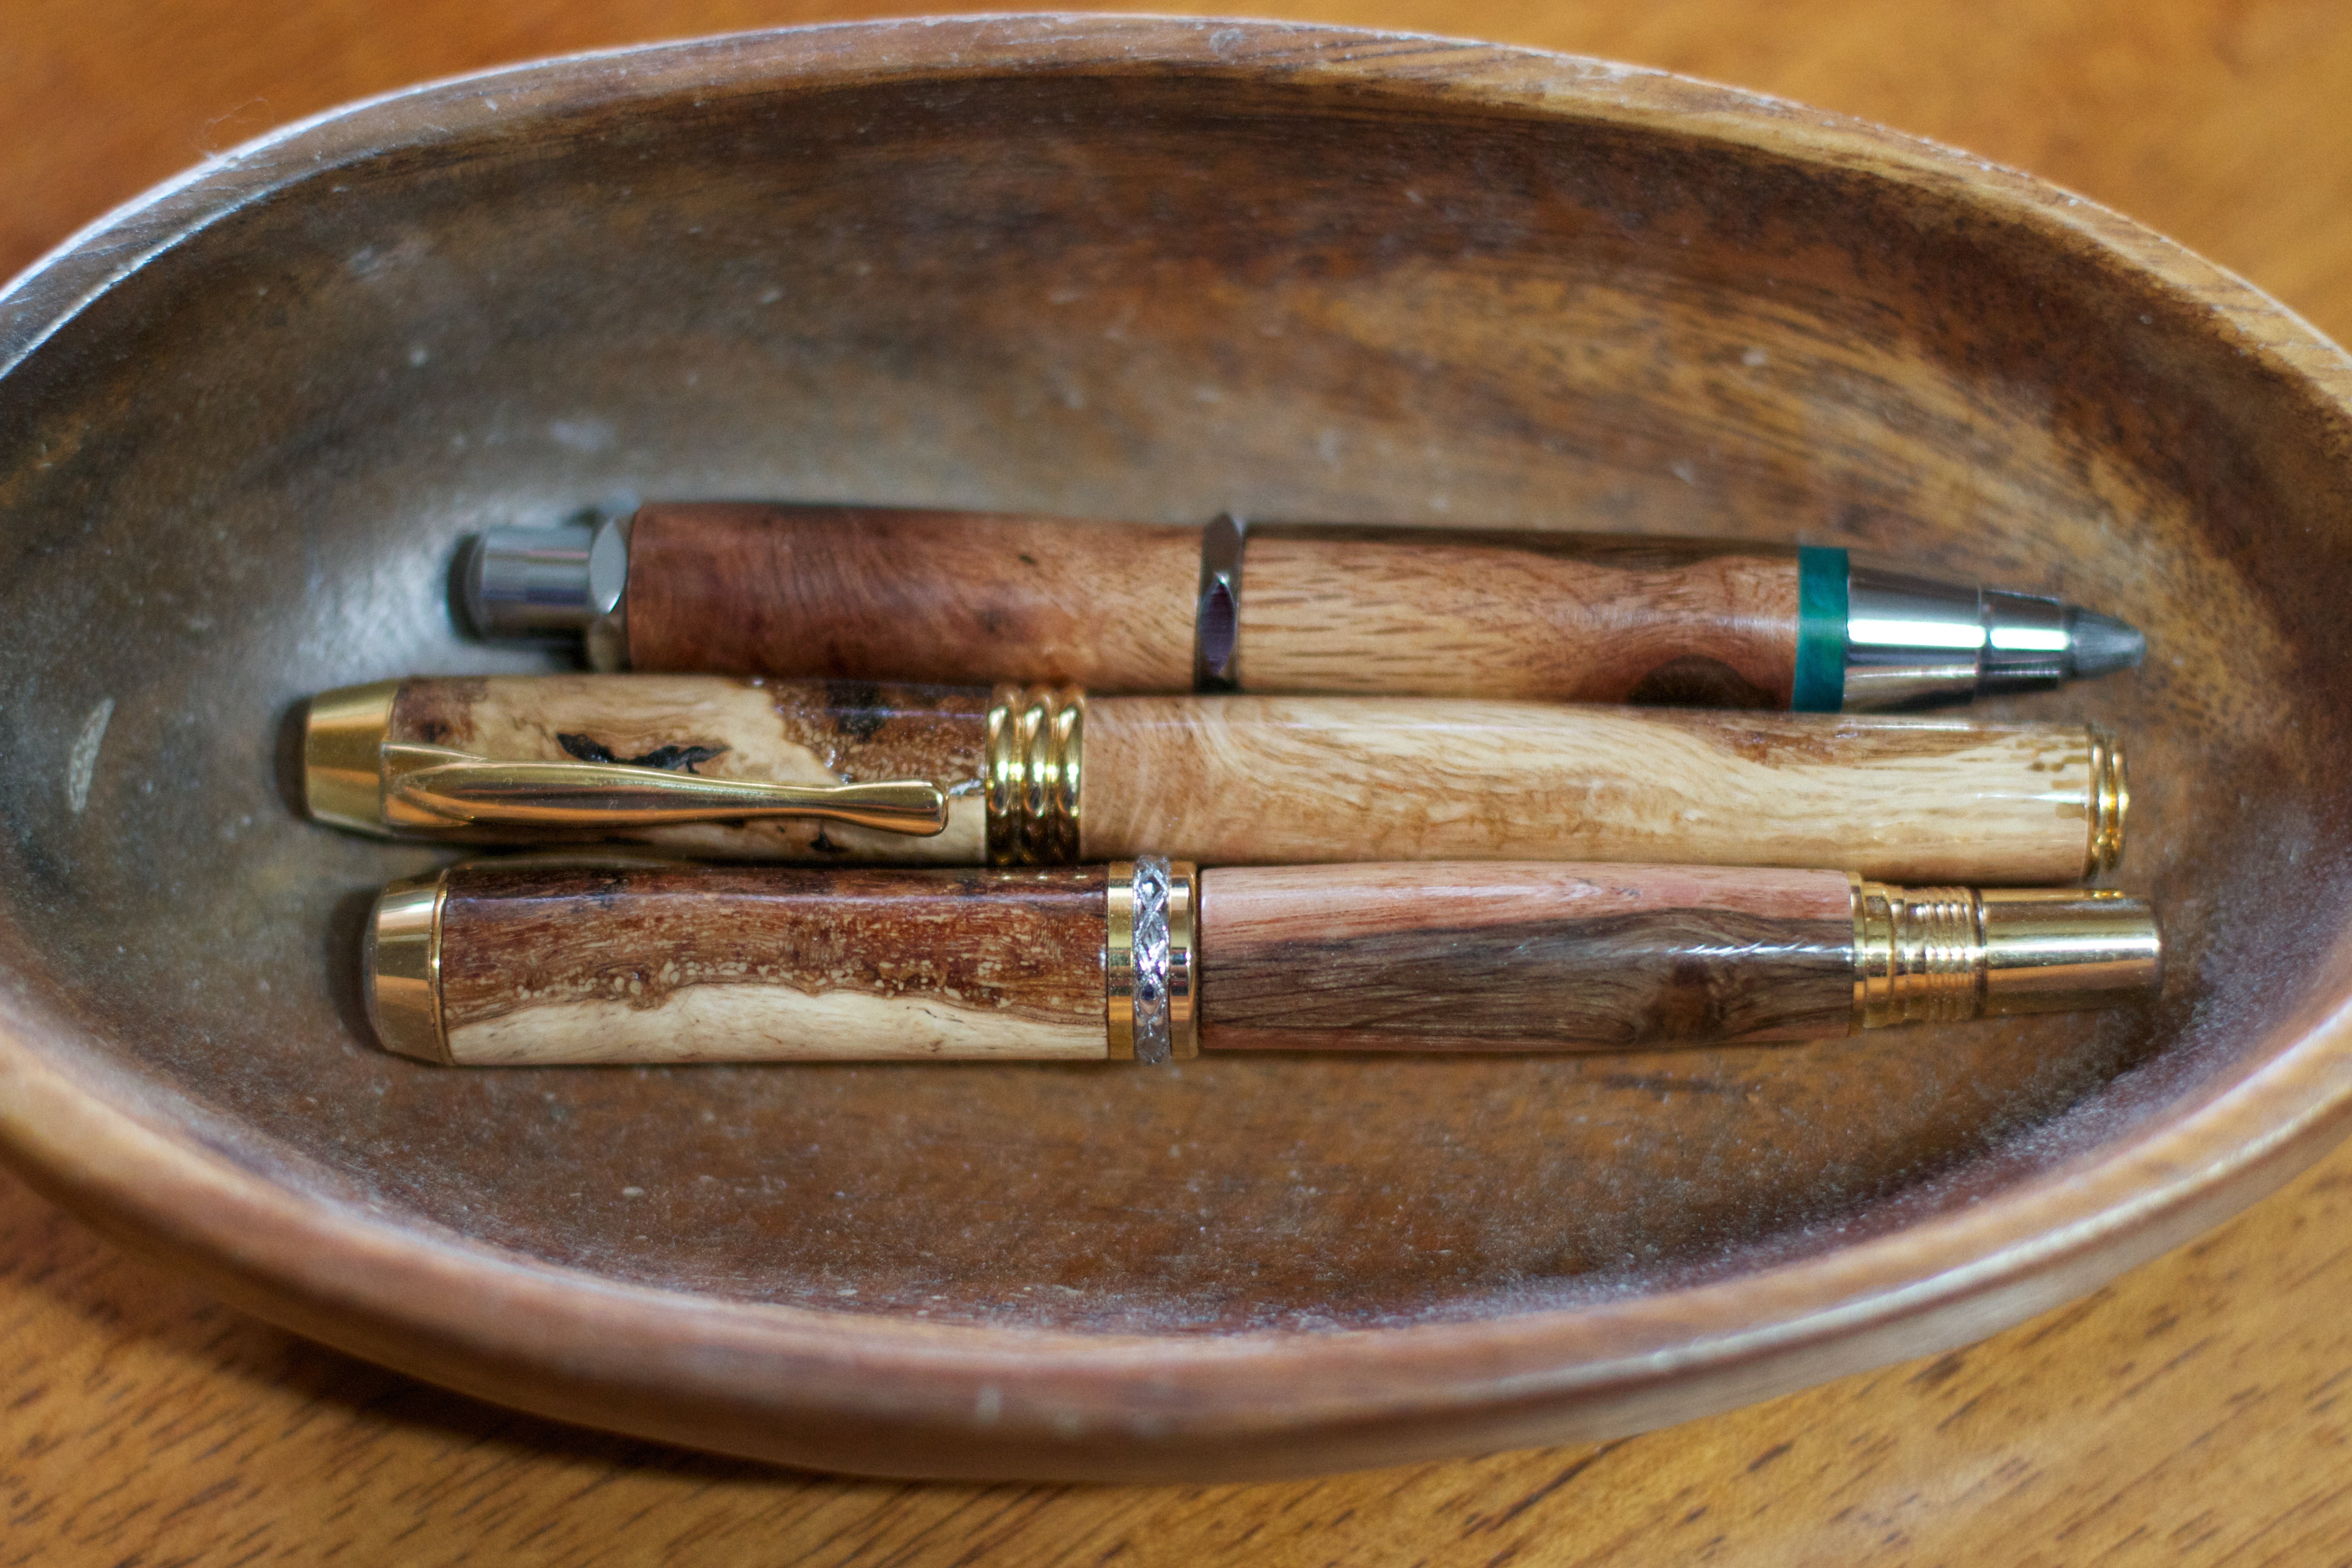
wood, man made object